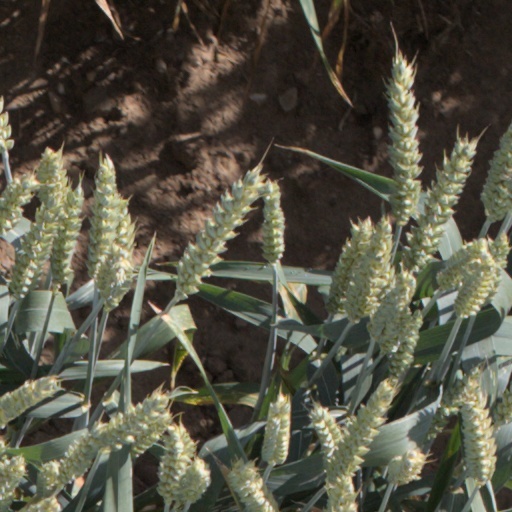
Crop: wheat